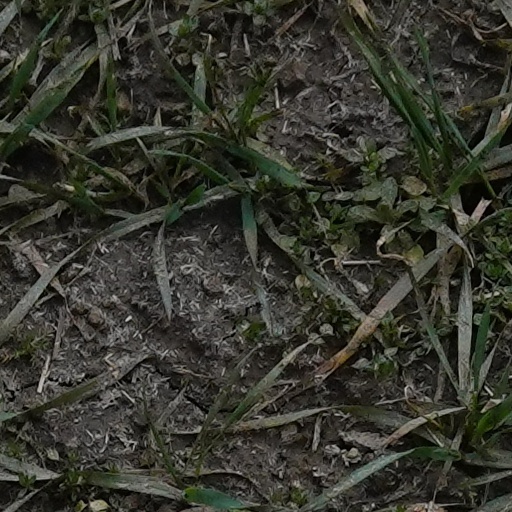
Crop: wheat